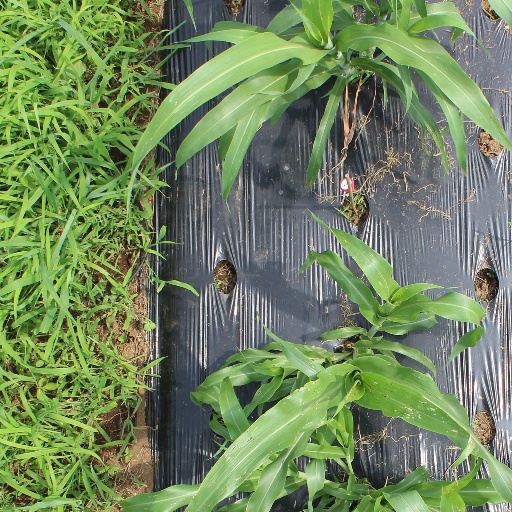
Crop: sorghum